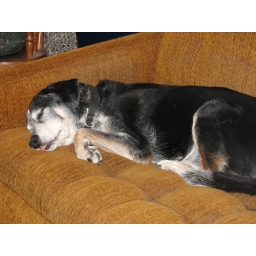
Cutest dog in the world snoozing on the ugliest/most comfortable couch ever.